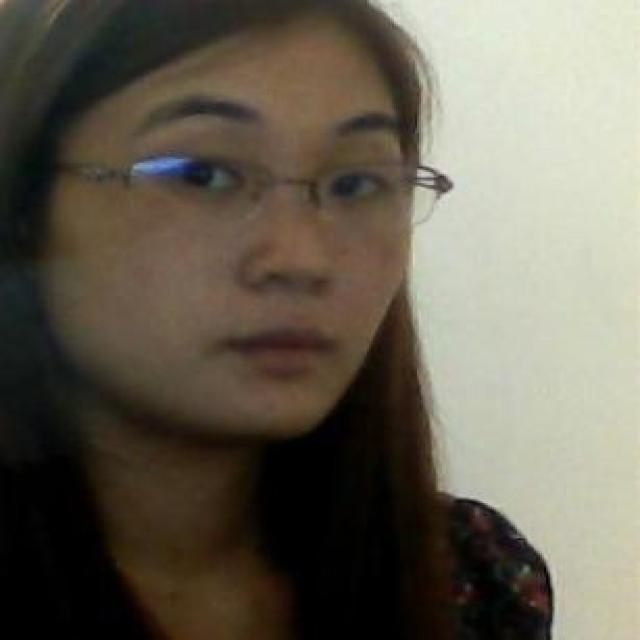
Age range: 21-44